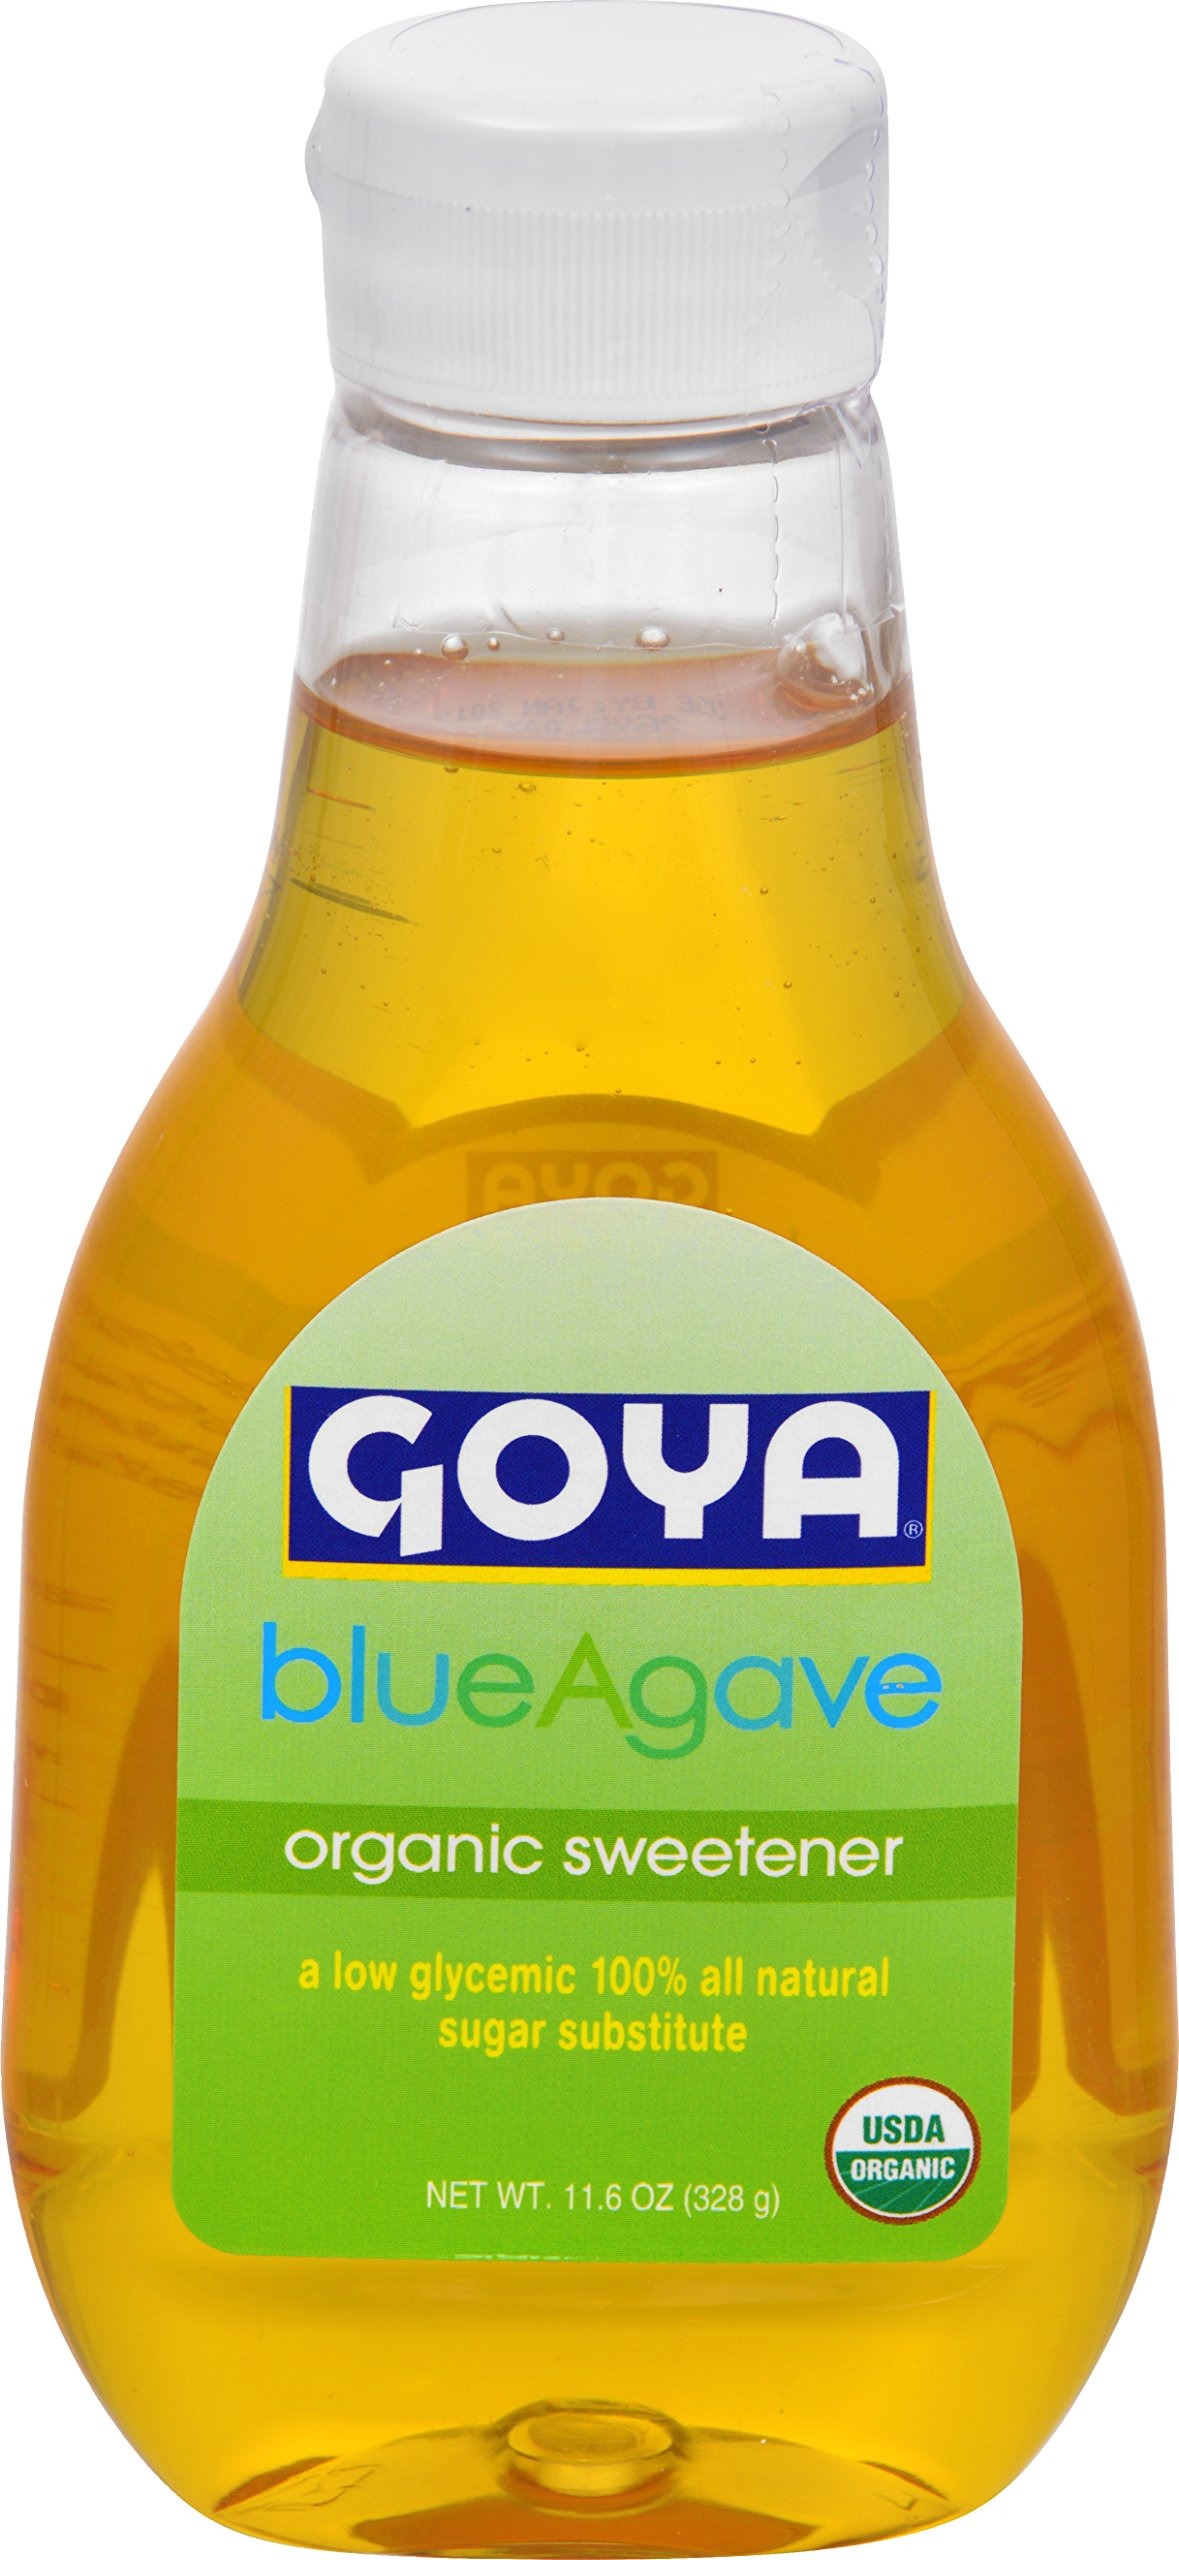
Item Name: Goya Foods Blue Agave Organic Sweetener, 11.5 Ounce (Pack of 12)
Bullet Point 1: ORGANIC BLUE AGAVE | GOYA Organic Blue Agave Sweetener sweetens any food or beverage just like regular sugar. Easy to use, Goya Blue Agave Sweetener dissolves quickly into all of your favorite beverages and doesn’t crystalize!
Bullet Point 2: CONVENIENT & VERSATILE | Goya Blue Agave Organic Sweetener is also 1 1/2 times sweeter than sugar, so you use less. Sure to become your next favorite pantry staple, Goya Blue Agave Sweetener is the perfect ingredient for all of your sweet needs.
Bullet Point 3: NUTRITIONAL QUALITIES | Fat Free, Sodium Free, No Sugar Added, Kosher
Bullet Point 4: COMMITMENT TO QUALITY | If it's Goya... it has to be good! | ¡Si es Goya... tiene que ser bueno!
Bullet Point 5: PACK OF 12: 11.5 OZ BOTTLES | Single units and multipacks available on Amazon, Amazon Fresh and Prime Pantry
Value: 138.0
Unit: Fl Oz

Price: 11.95